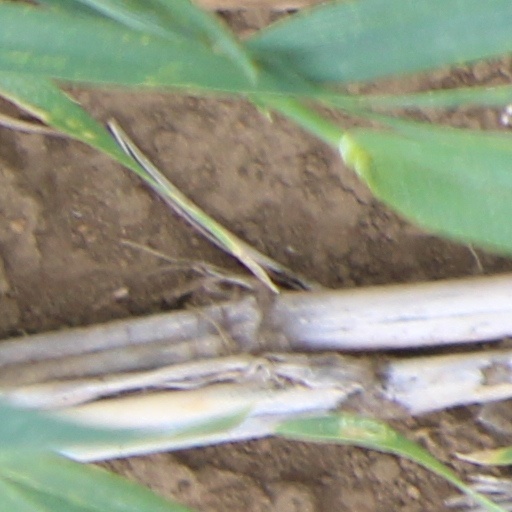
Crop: wheat